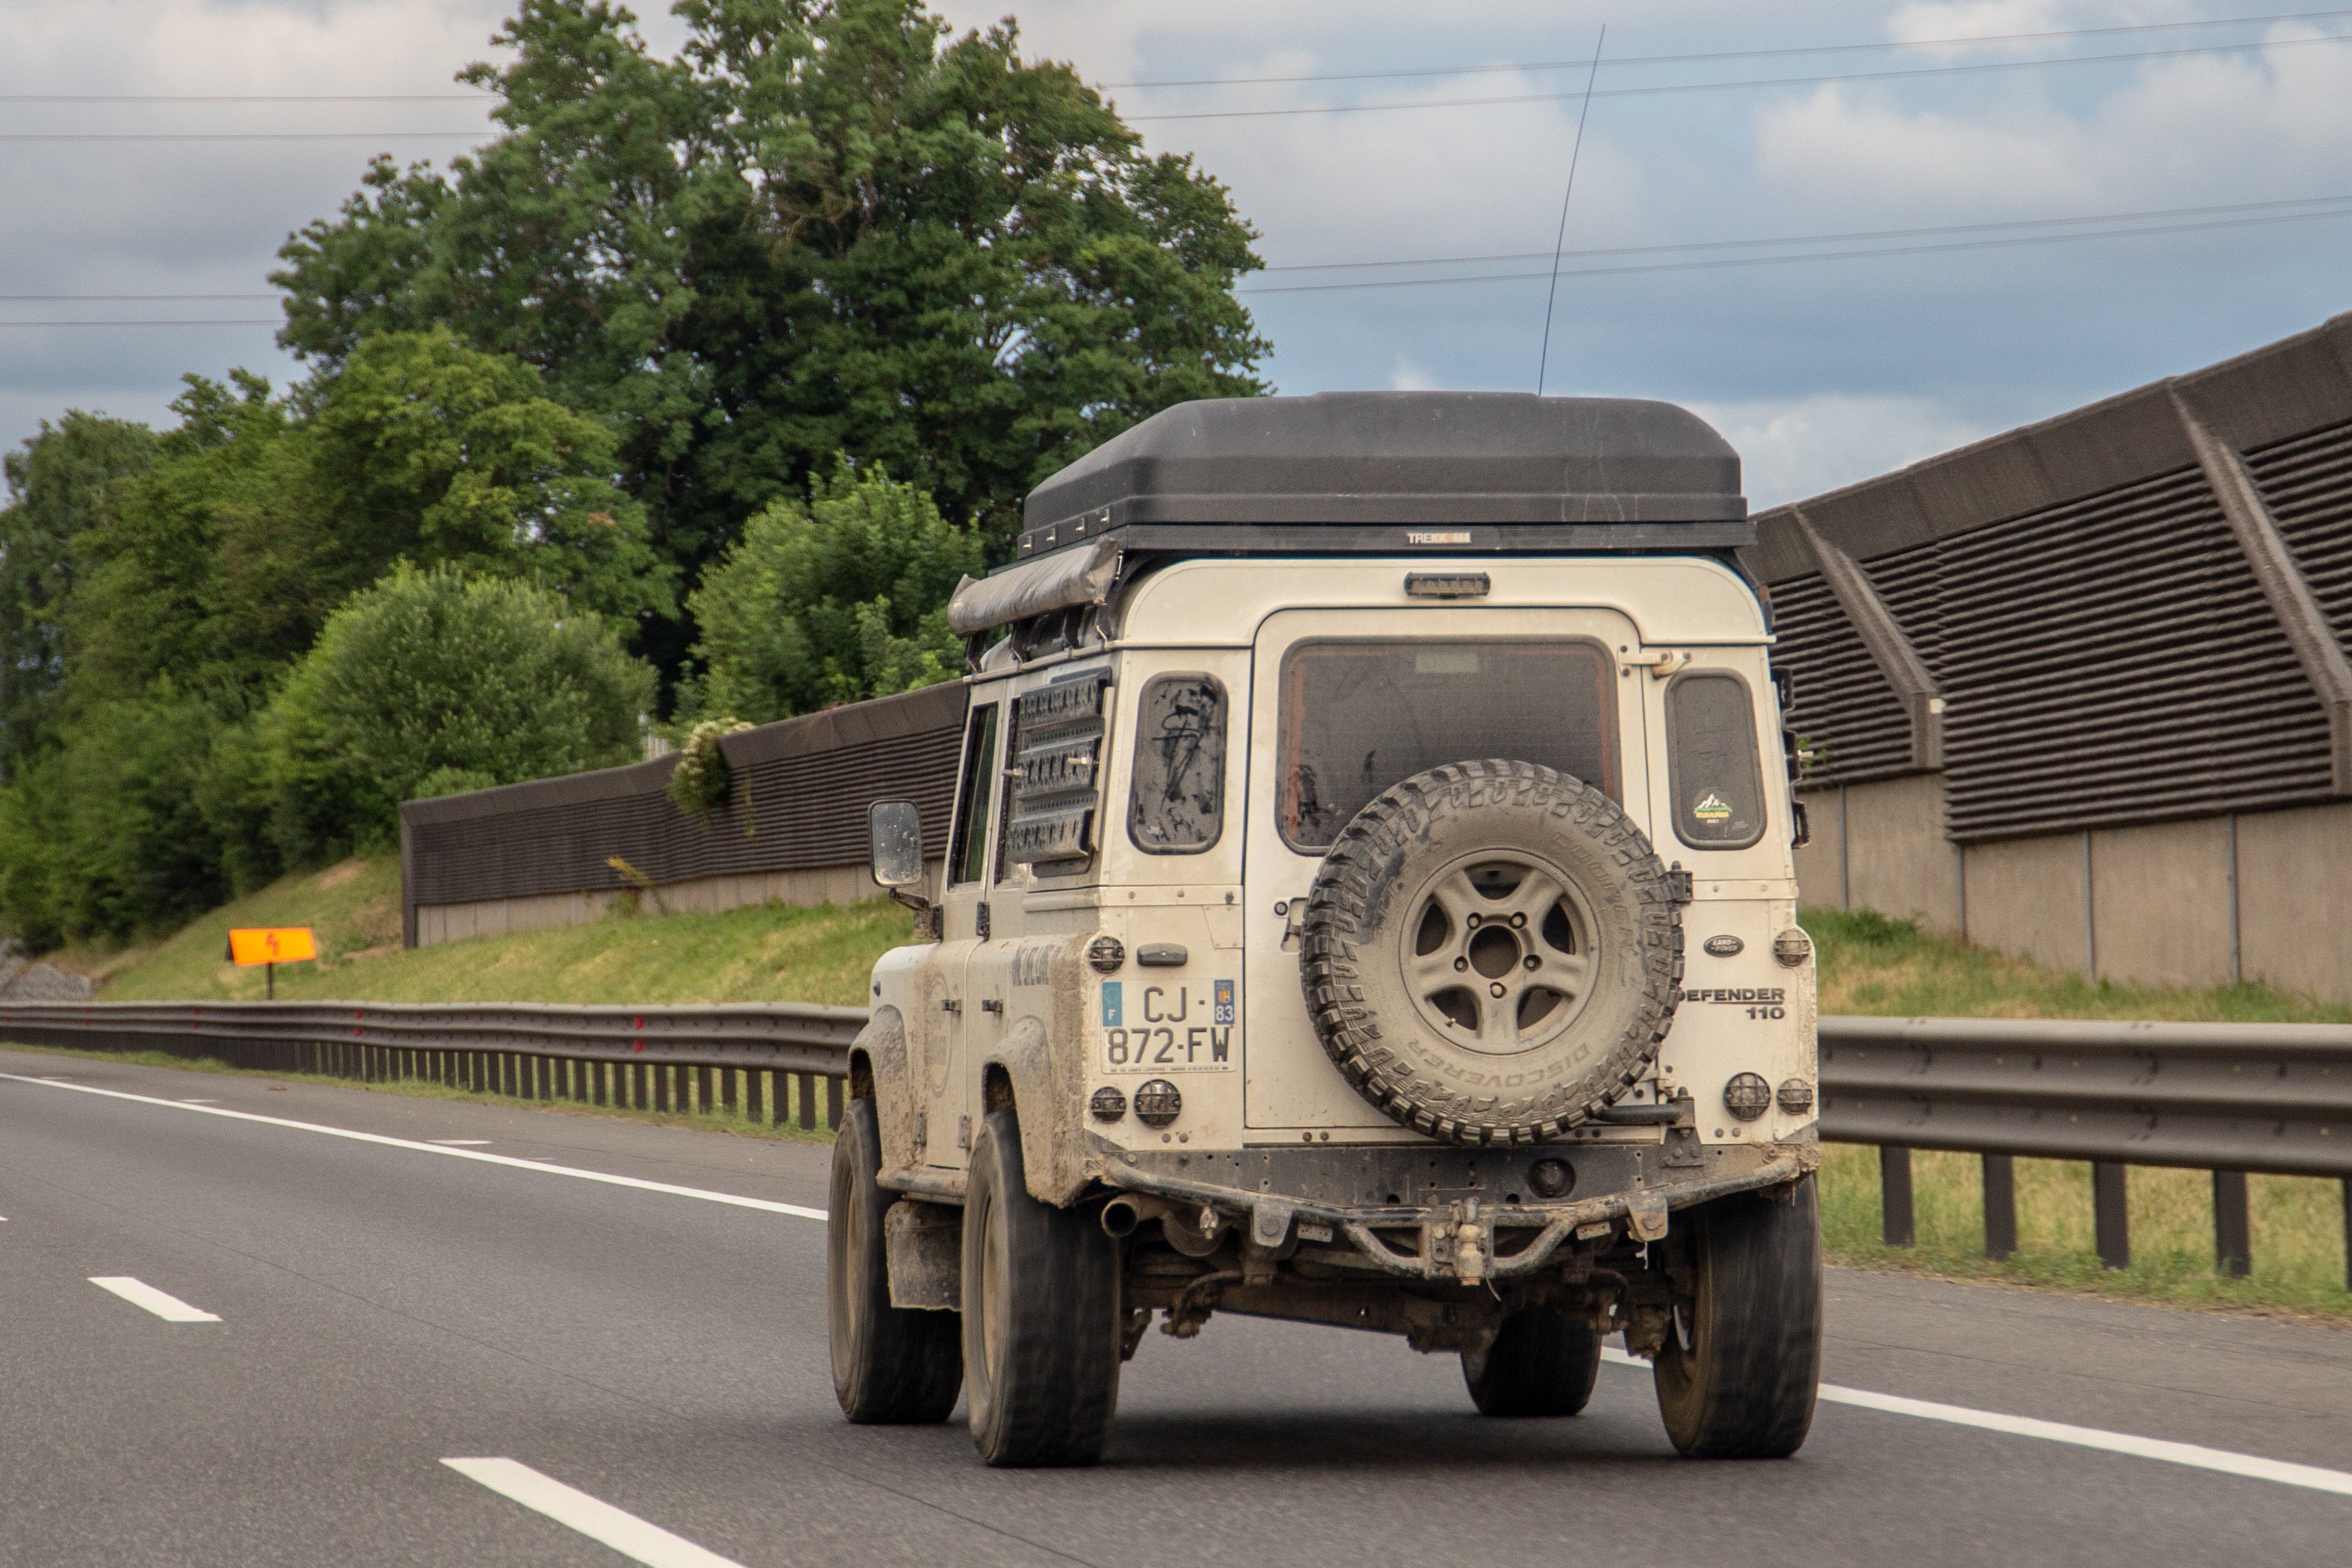
car, tire, wheel, Automotive parking light, cloud, sky, vehicle, automotive tire, automotive lighting, motor vehicle, tread, vehicle registration plate, bumper, plant, automotive exterior, automotive design, Locking hubs, tree, fender, alloy wheel, asphalt, road surface, gas, automotive wheel system, rim, commercial vehicle, hardtop, auto part, rolling, road, headlamp, tire care, window, sport utility vehicle, classic, tar, jeep, classic car, grille, public utility, truck, travel, antique car, Bumper sticker, landscape, off road vehicle, military vehicle, traffic, transport, vehicle door